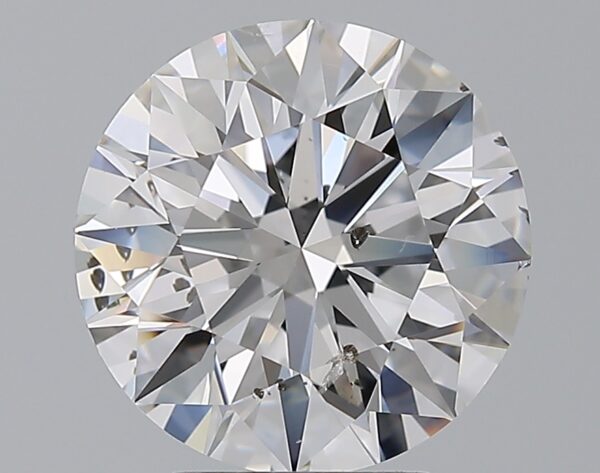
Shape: round
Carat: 4.01
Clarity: SI2
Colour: E
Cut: EX
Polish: EX
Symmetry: EX
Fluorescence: N
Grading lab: GIA
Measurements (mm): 10.14 x 10.21 x 6.33